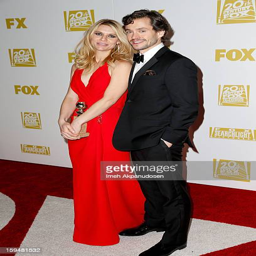
actors attend the awards party